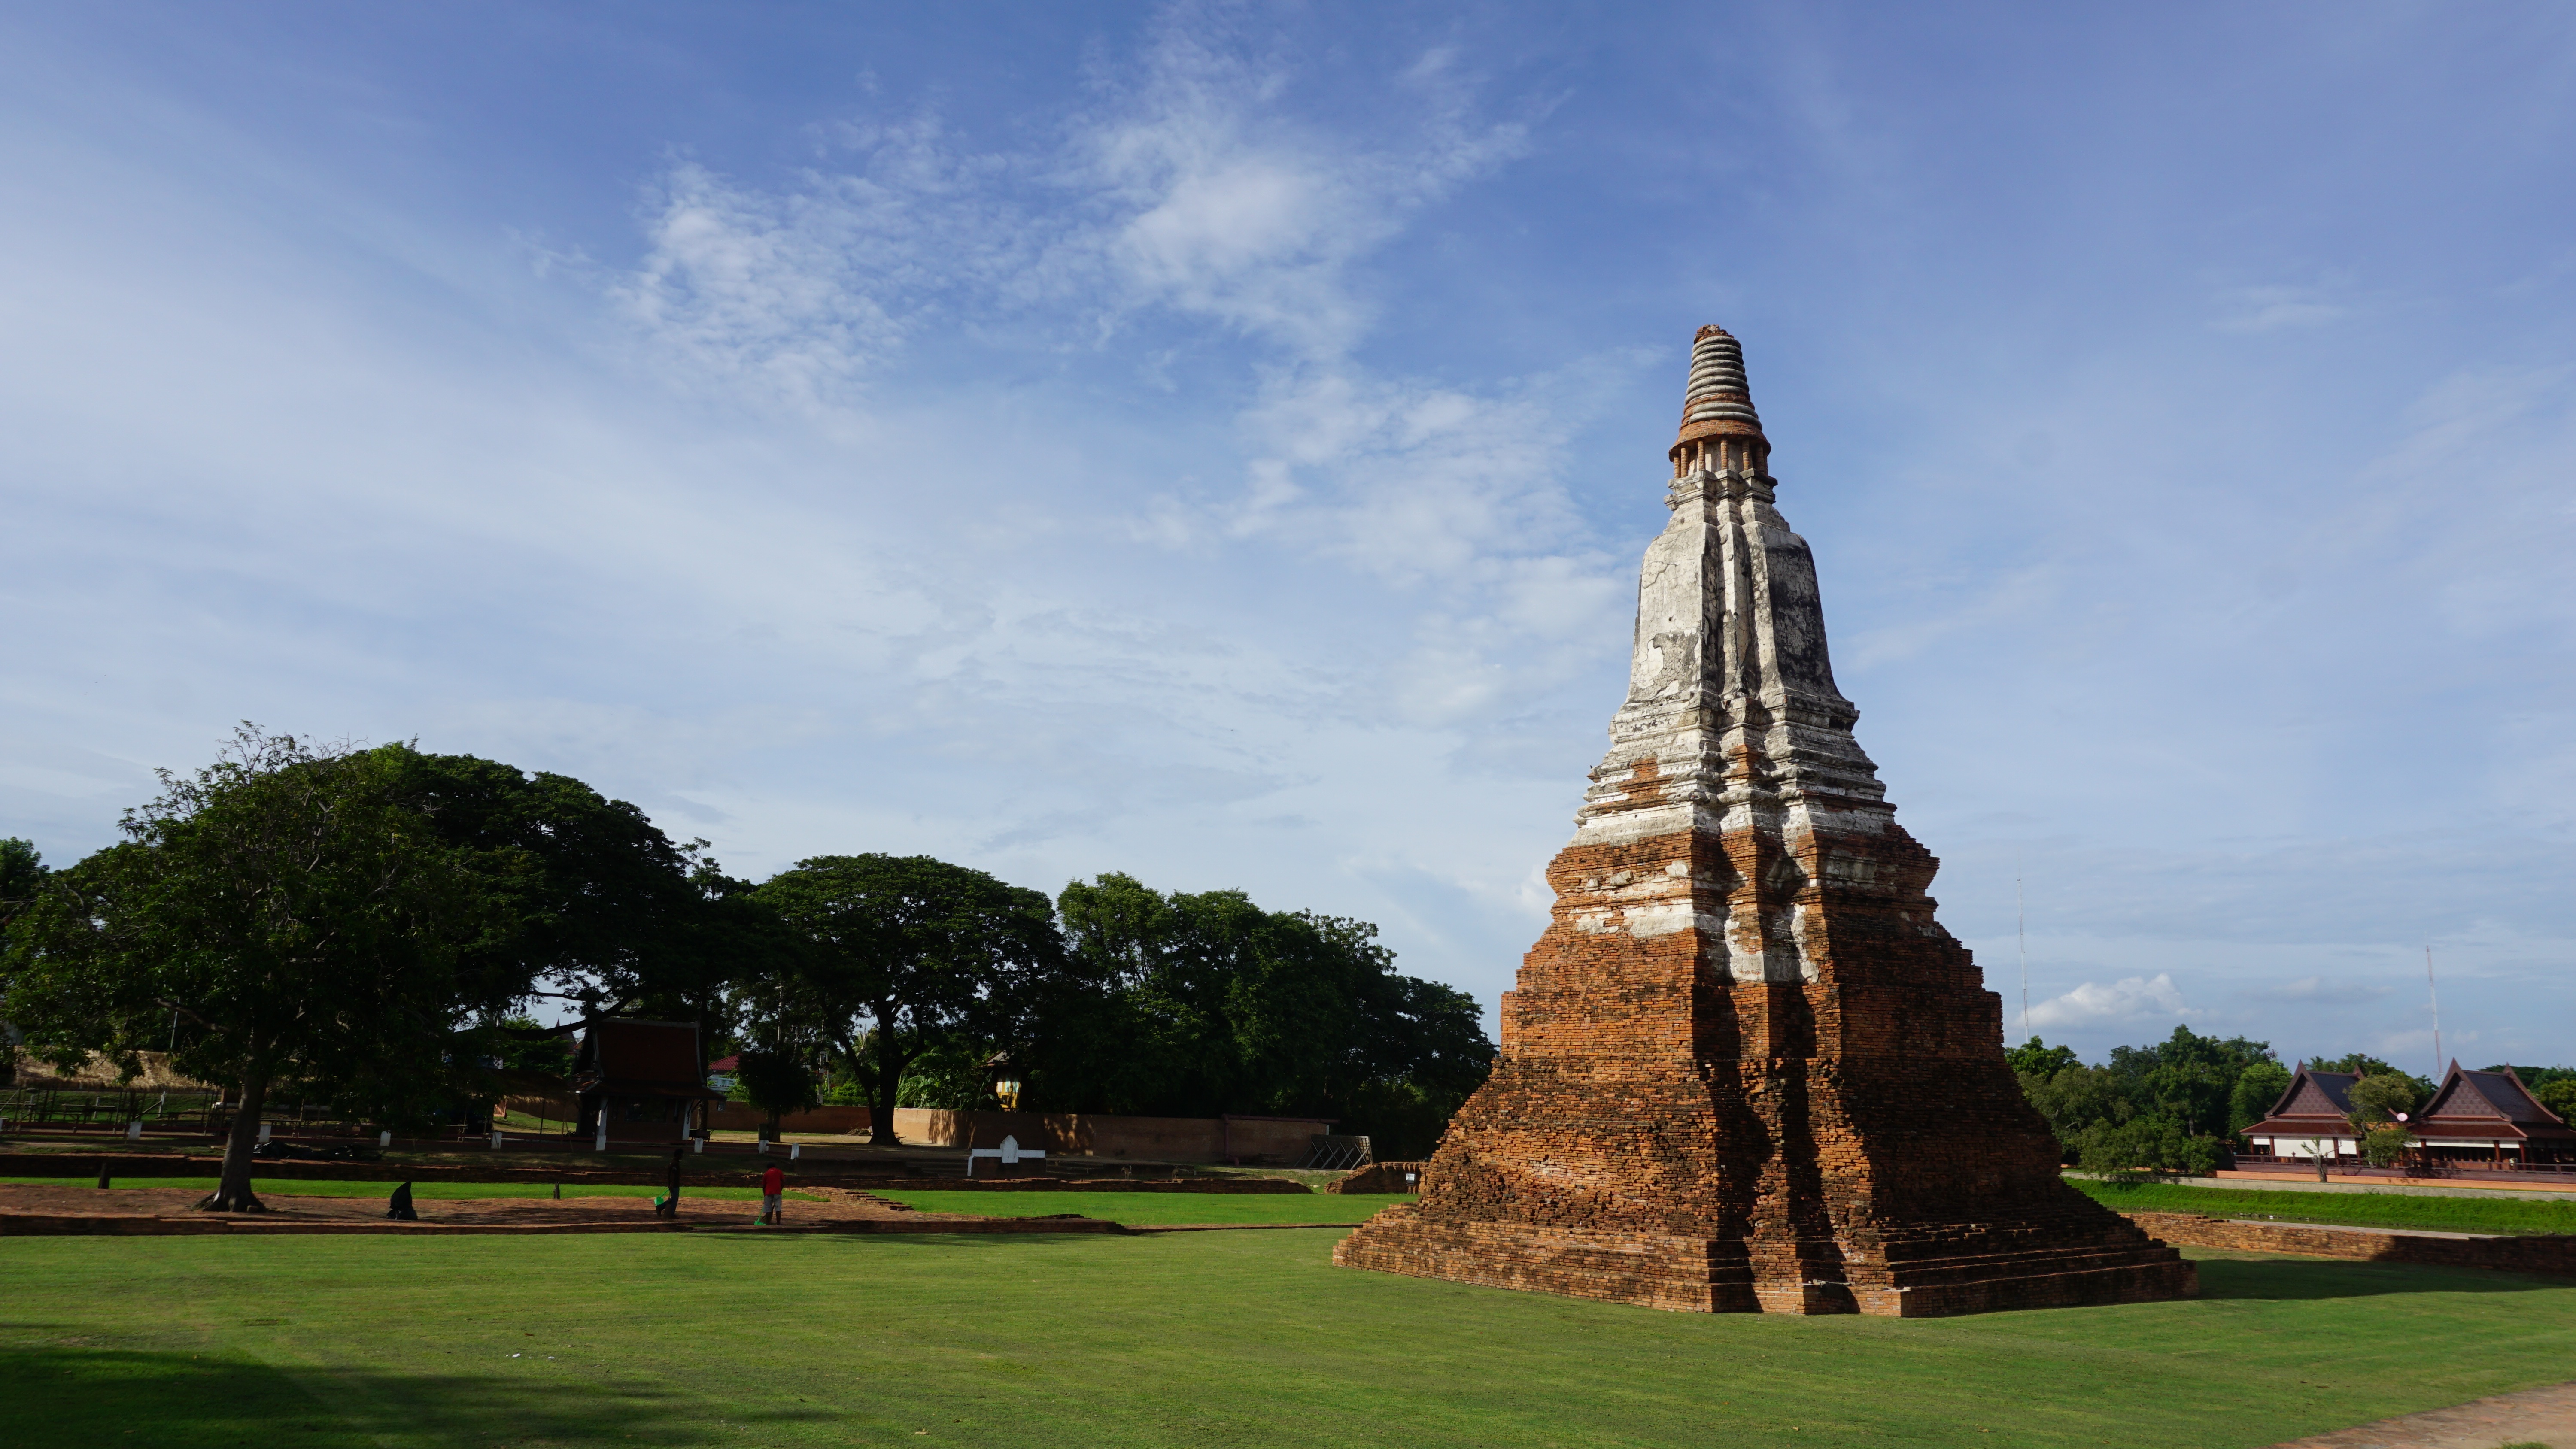
monument, tower, landmark, tourism, place of worship, background, temple, wat, green grass, archaeological site, thailand air